Clan Mackenzie

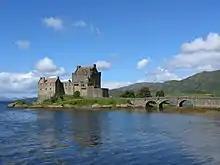
Clan Mackenzie abandoned Eilean Donan Castle in 1719, after it was destroyed by British government ships during the Jacobite rising, and it remained in ruins for over two centuries. It was reconstructed by a MacRae descendant in the 20th century.

Throughout the 19th century Clan Mackenzie was without a chief that was recognised by the Lord Lyon King of Arms. In 1979, Roderick Grant Francis Blunt-Mackenzie, 4th Earl of Cromartie, legally changed his surname to "Mackenzie" and was widely recognised as Chief of the clan (for example by Clan Mackenzie Societies around the Commonwealth). Although not descended from a "Mackenzie" in the male line (his father was born a "Blunt" and later changed to "Blunt-Mackenzie" after marrying Sibell Lilian Sutherland-Leveson-Gower, Countess of Cromartie), he inherited his titles and "Mackenzie" descent through his mother (even she only claims a "Mackenzie" descent as a great-great-great-great-granddaughter of George Mackenzie, 3rd Earl of Cromartie).